Yisroel Moshe Dushinsky

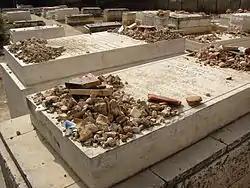
Graves of Dushinsky (background) and his father (foreground) in the Shaare Zedek Cemetery (visitors put pebbles on Jewish graves to show the dead are not forgotten)

Dushinsky had ill health during his final years and underwent several surgeries. In February 2003 his health declined further and he was hospitalized. He was unable to attend the wedding of his grandson, son of Rabbi Mordechai Yehuda, on March 25; he died the next morning at 3:15 am in the presence of family and close students.